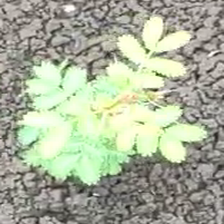
Weed species: Dwarf_cassia_(Chamaecrista pumila)